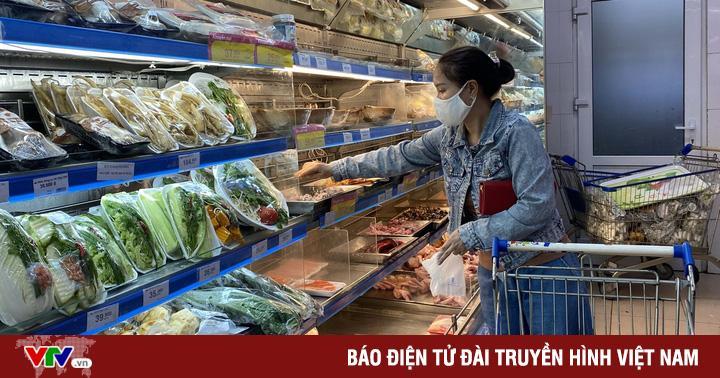
quầy hàng kế bên quầy người phụ nữ đang đứng lựa bày bán các loại rau củ quả